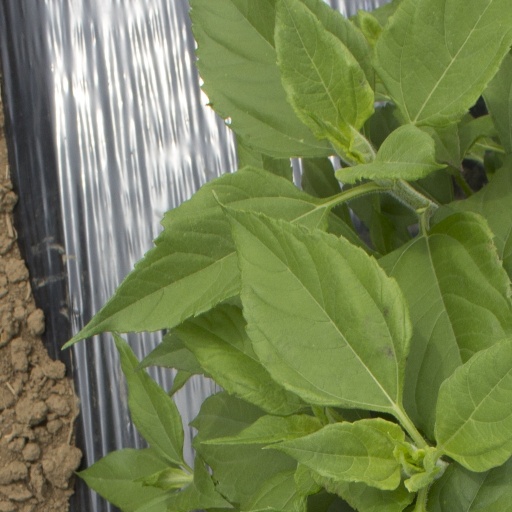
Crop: Jerusalem artichoke